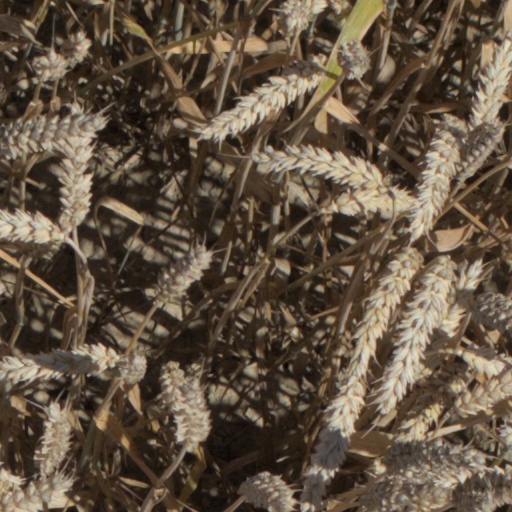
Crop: wheat